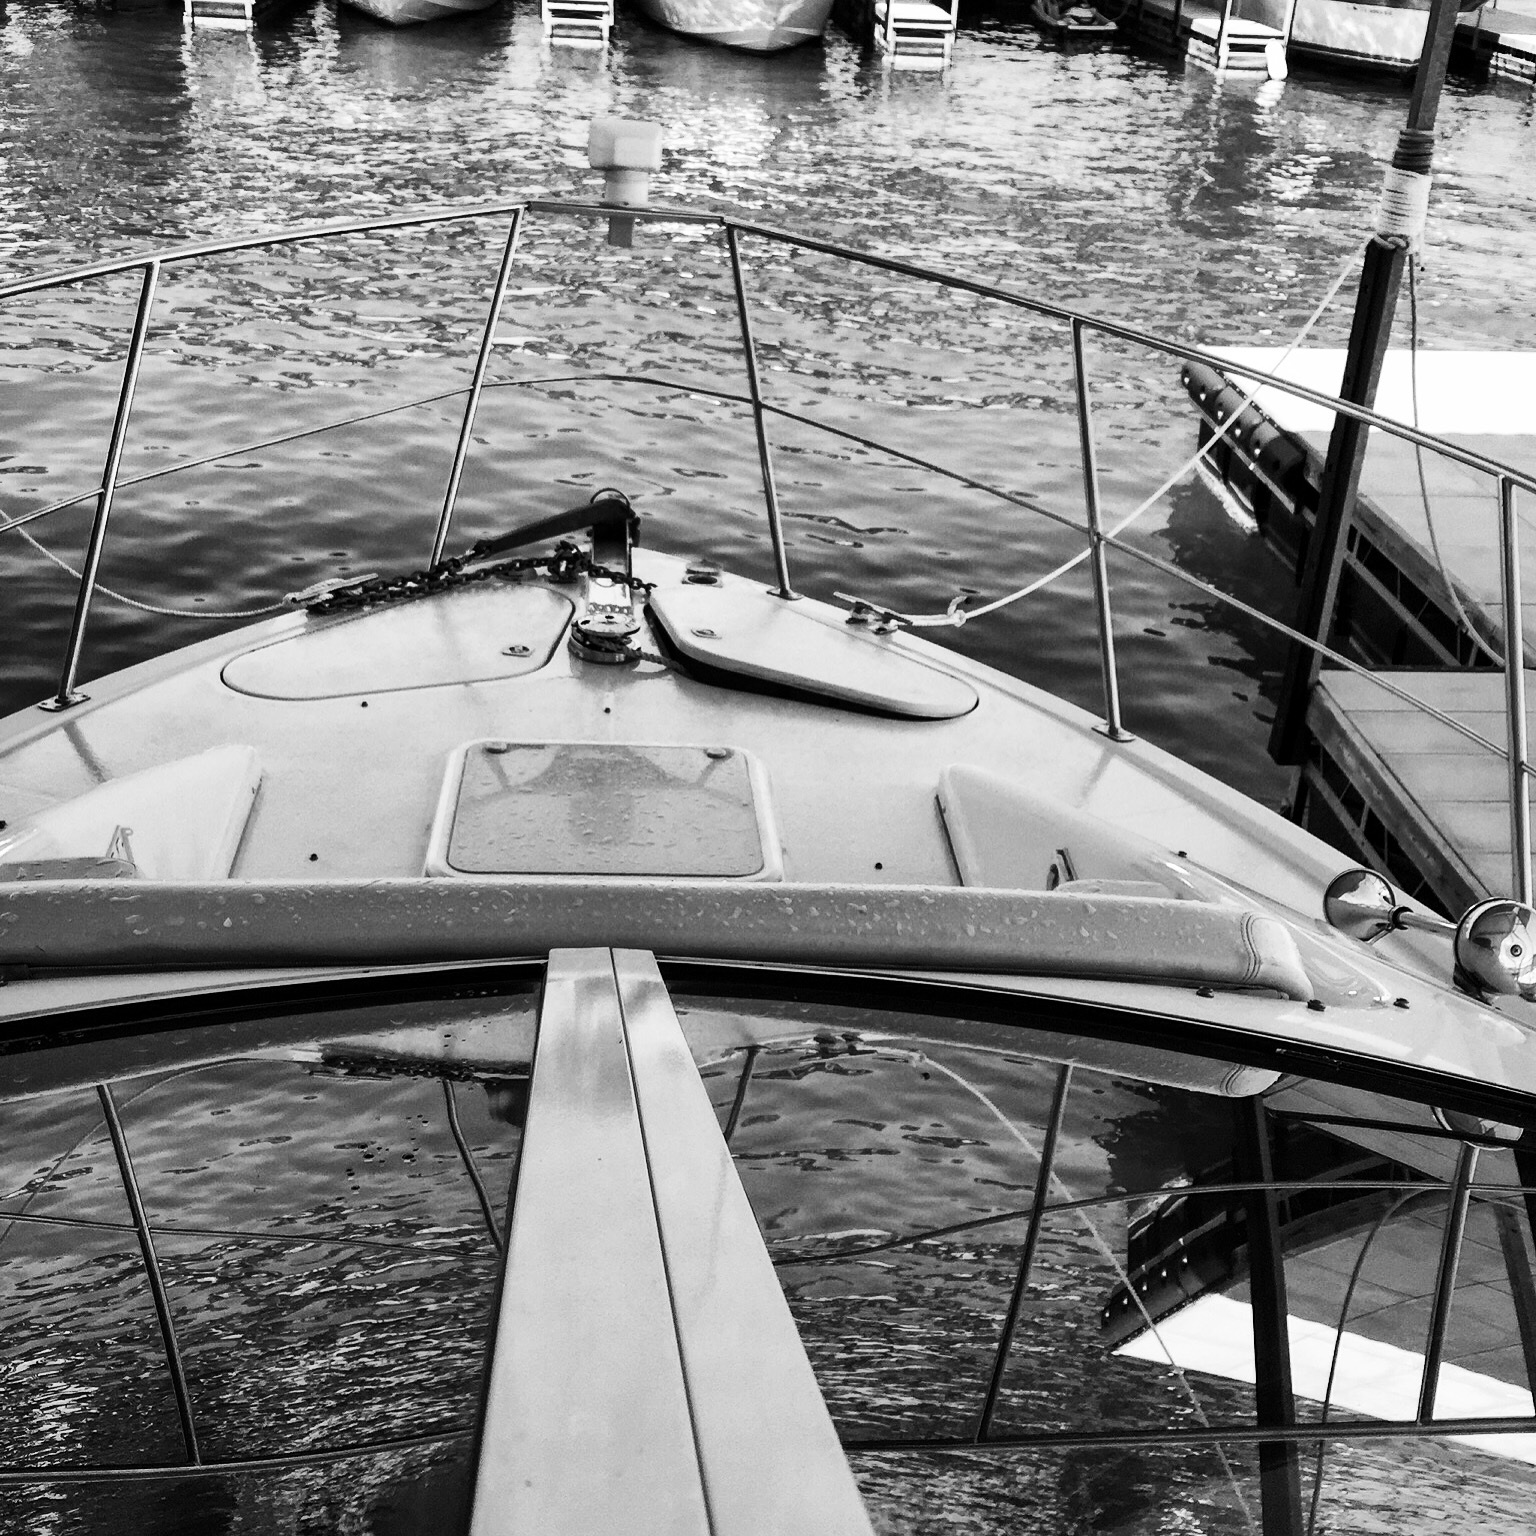
black and white, boat, vehicle, aviation, mast, yacht, monochrome, sailboat, boating, watercraft, monochrome photography